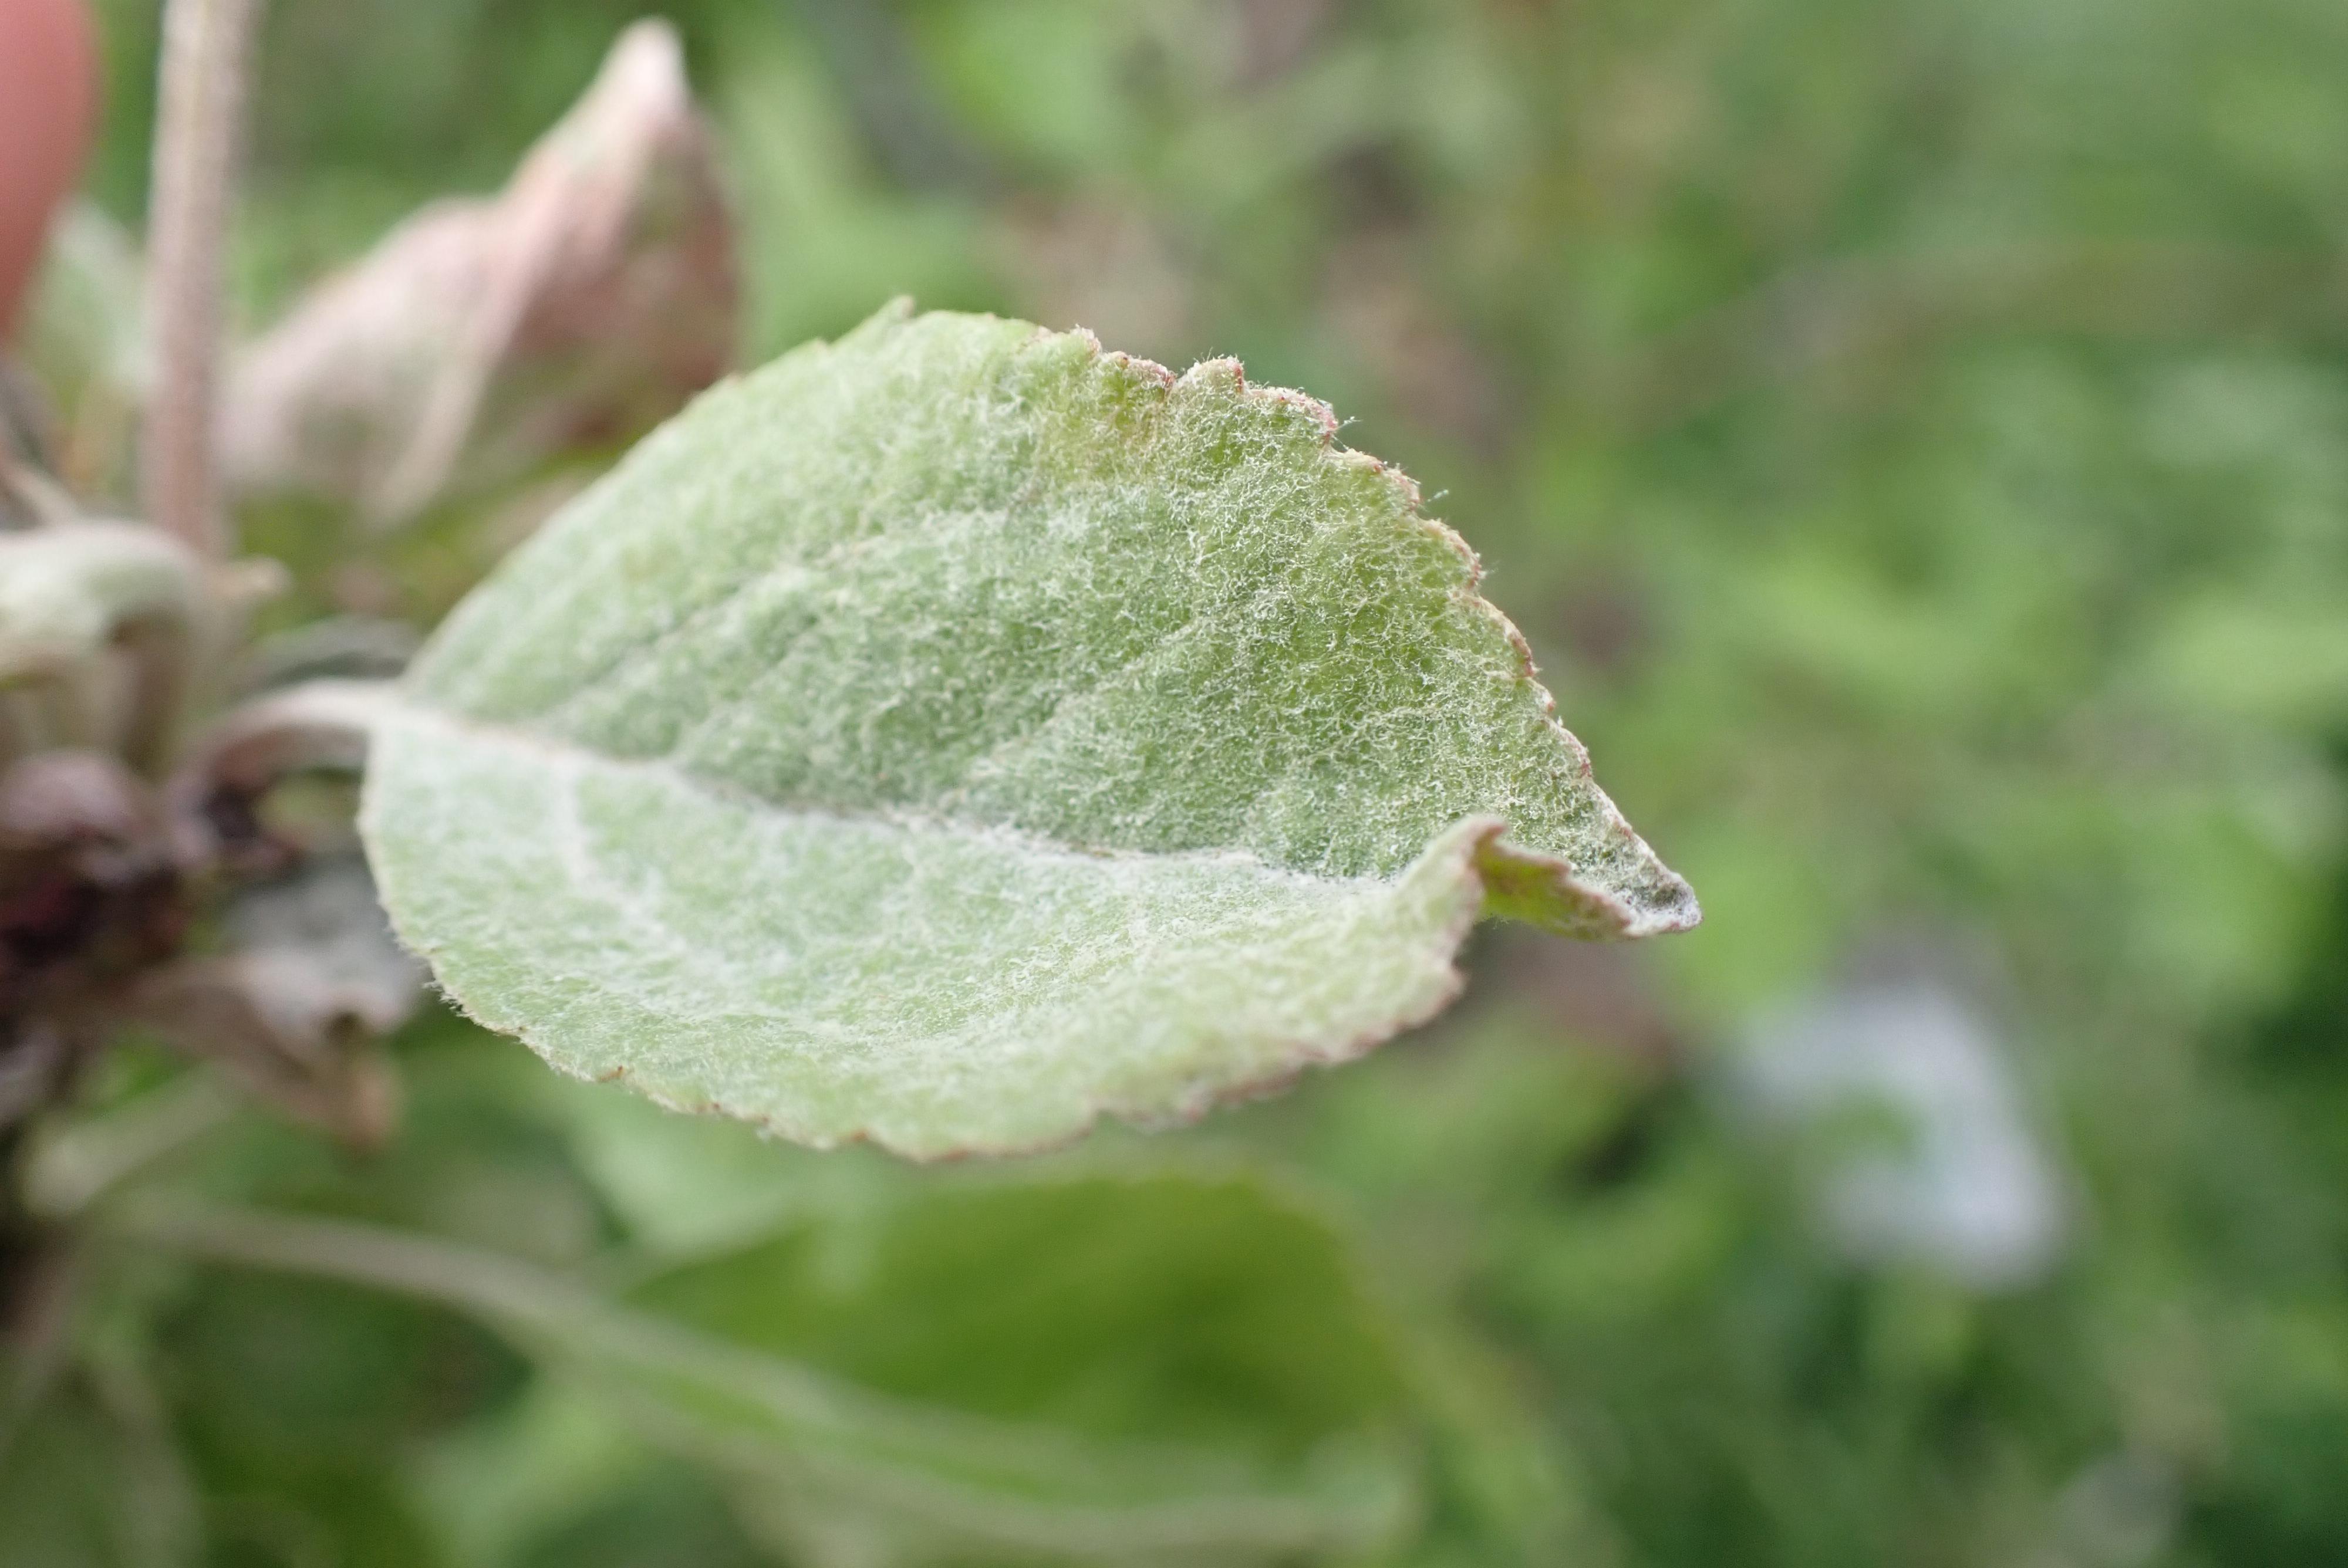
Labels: powdery_mildew